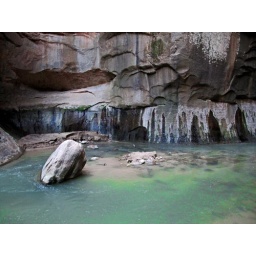
Beautiful rock in green water in the Narrows